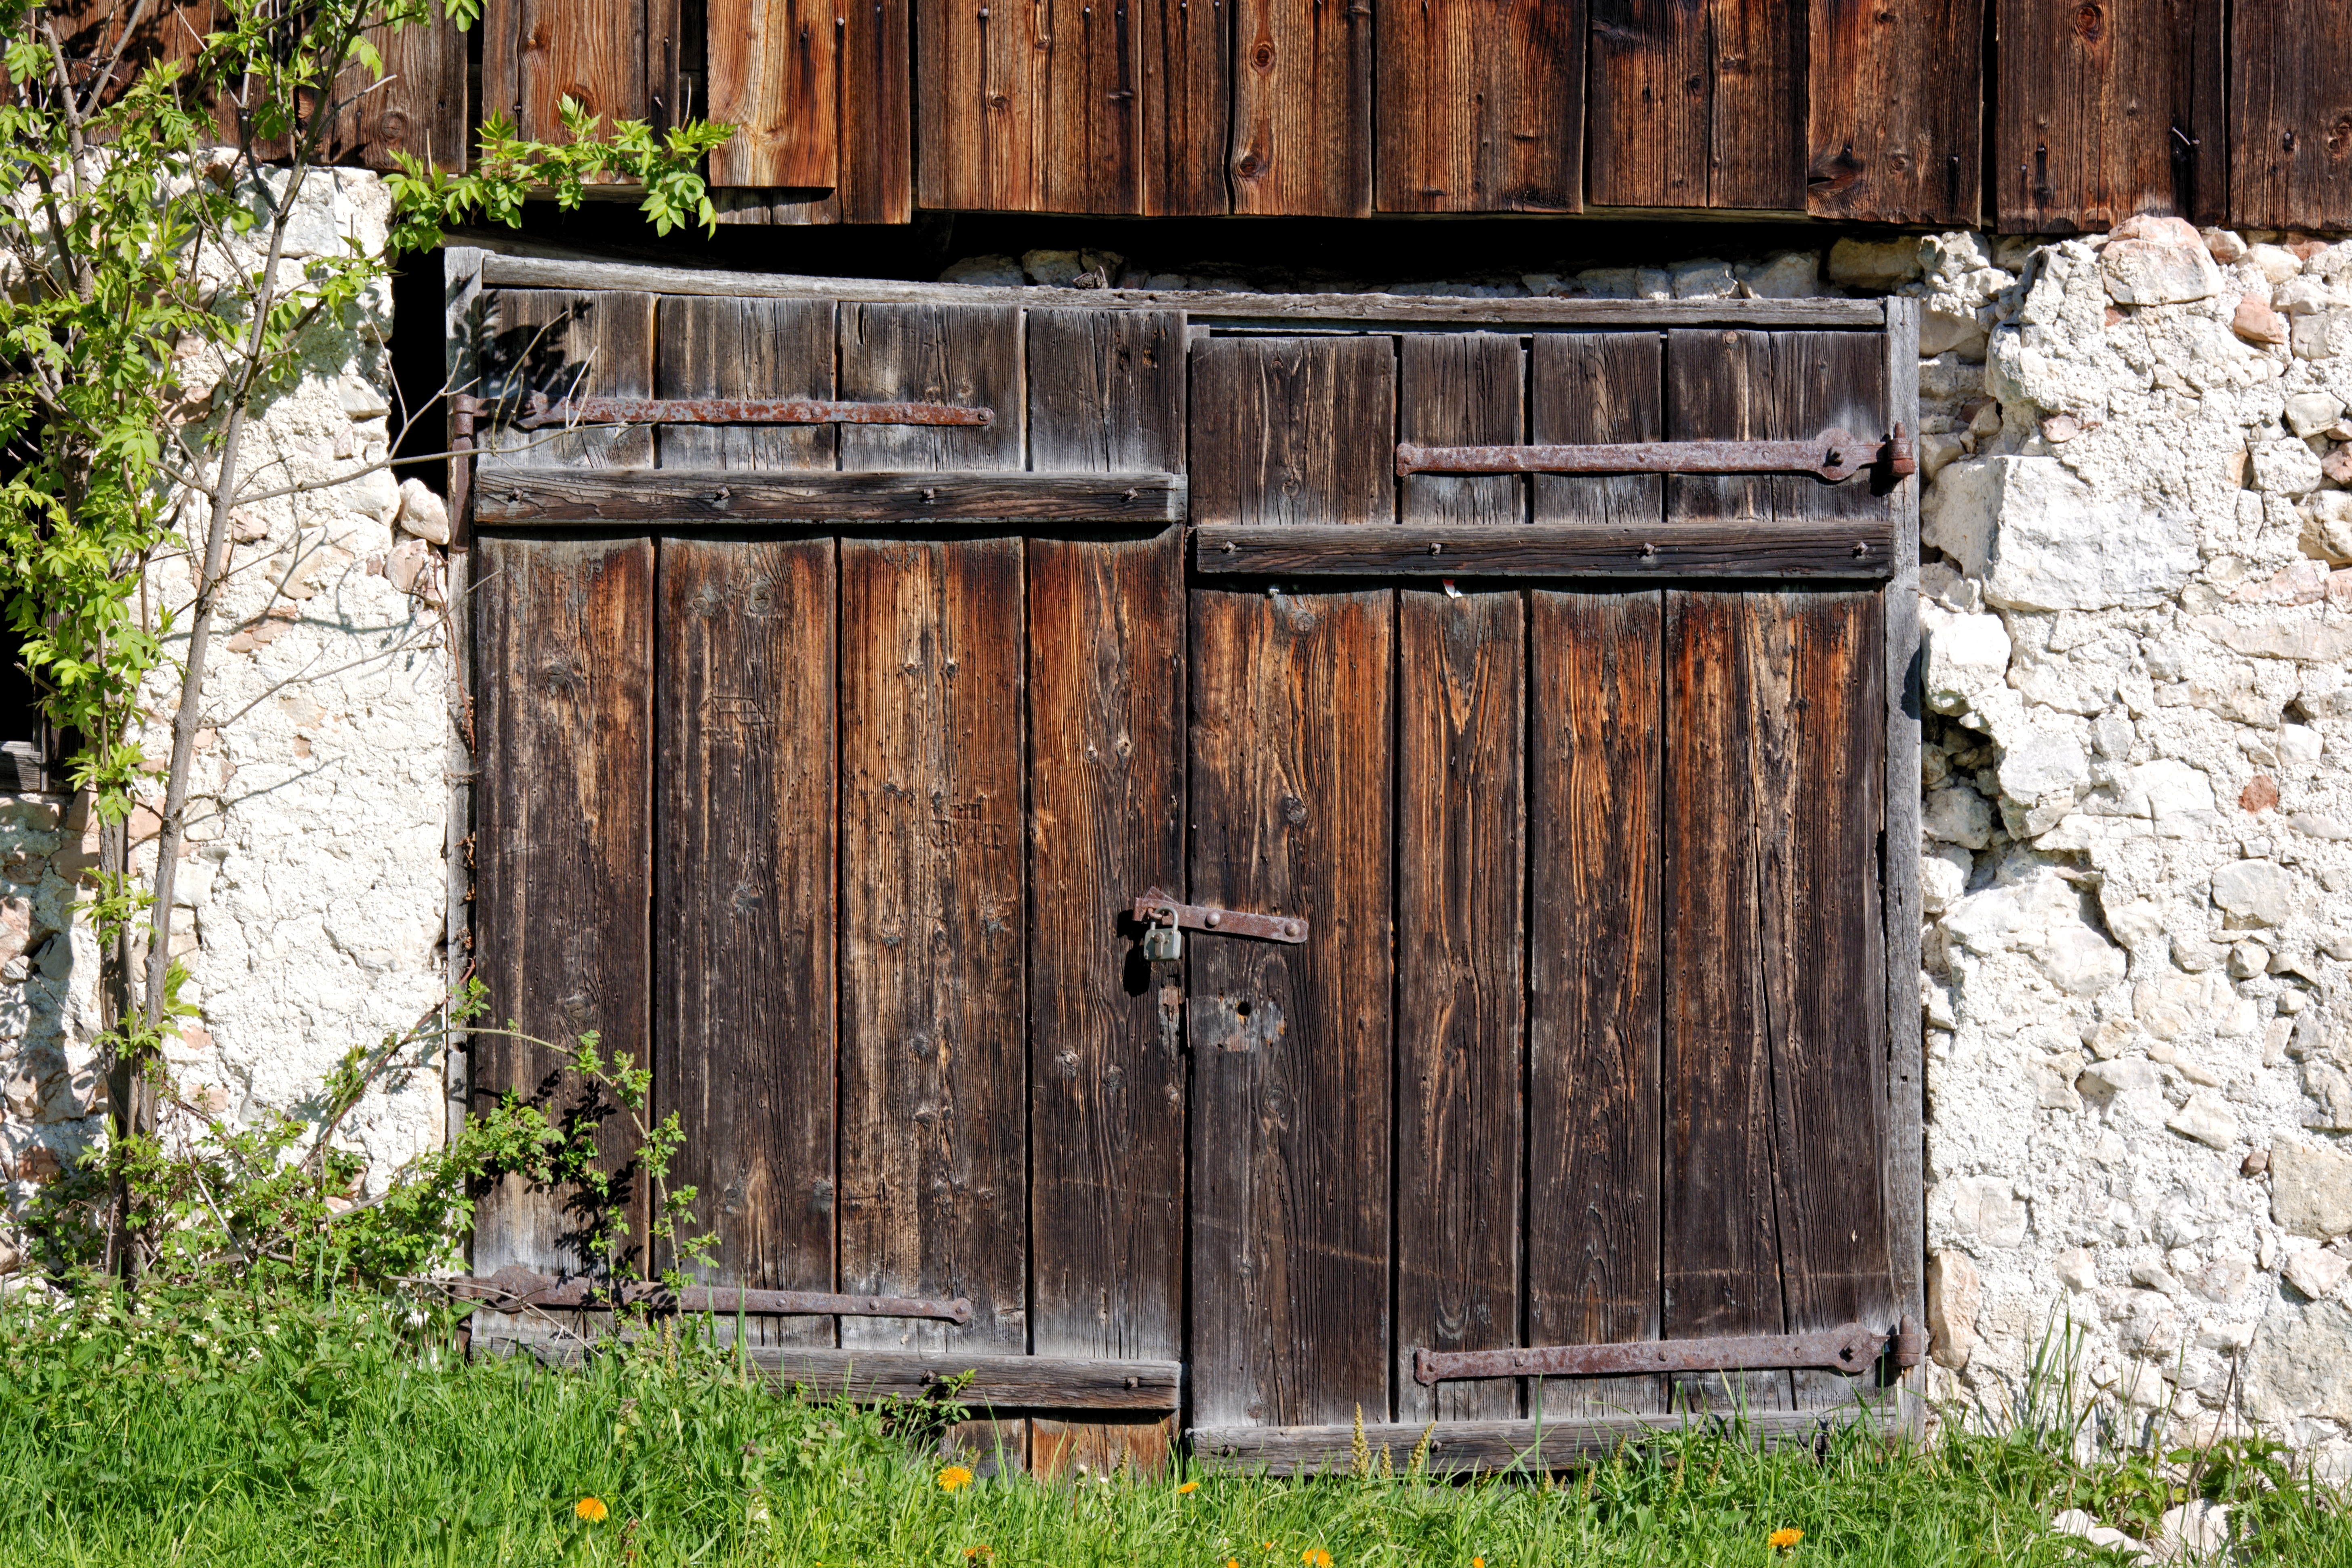
fence, architecture, wood, antique, old, wall, shed, gate, door, goal, wooden door, outhouse, input, old door, hinged door, entrance door, man made object, outdoor structure, home fencing